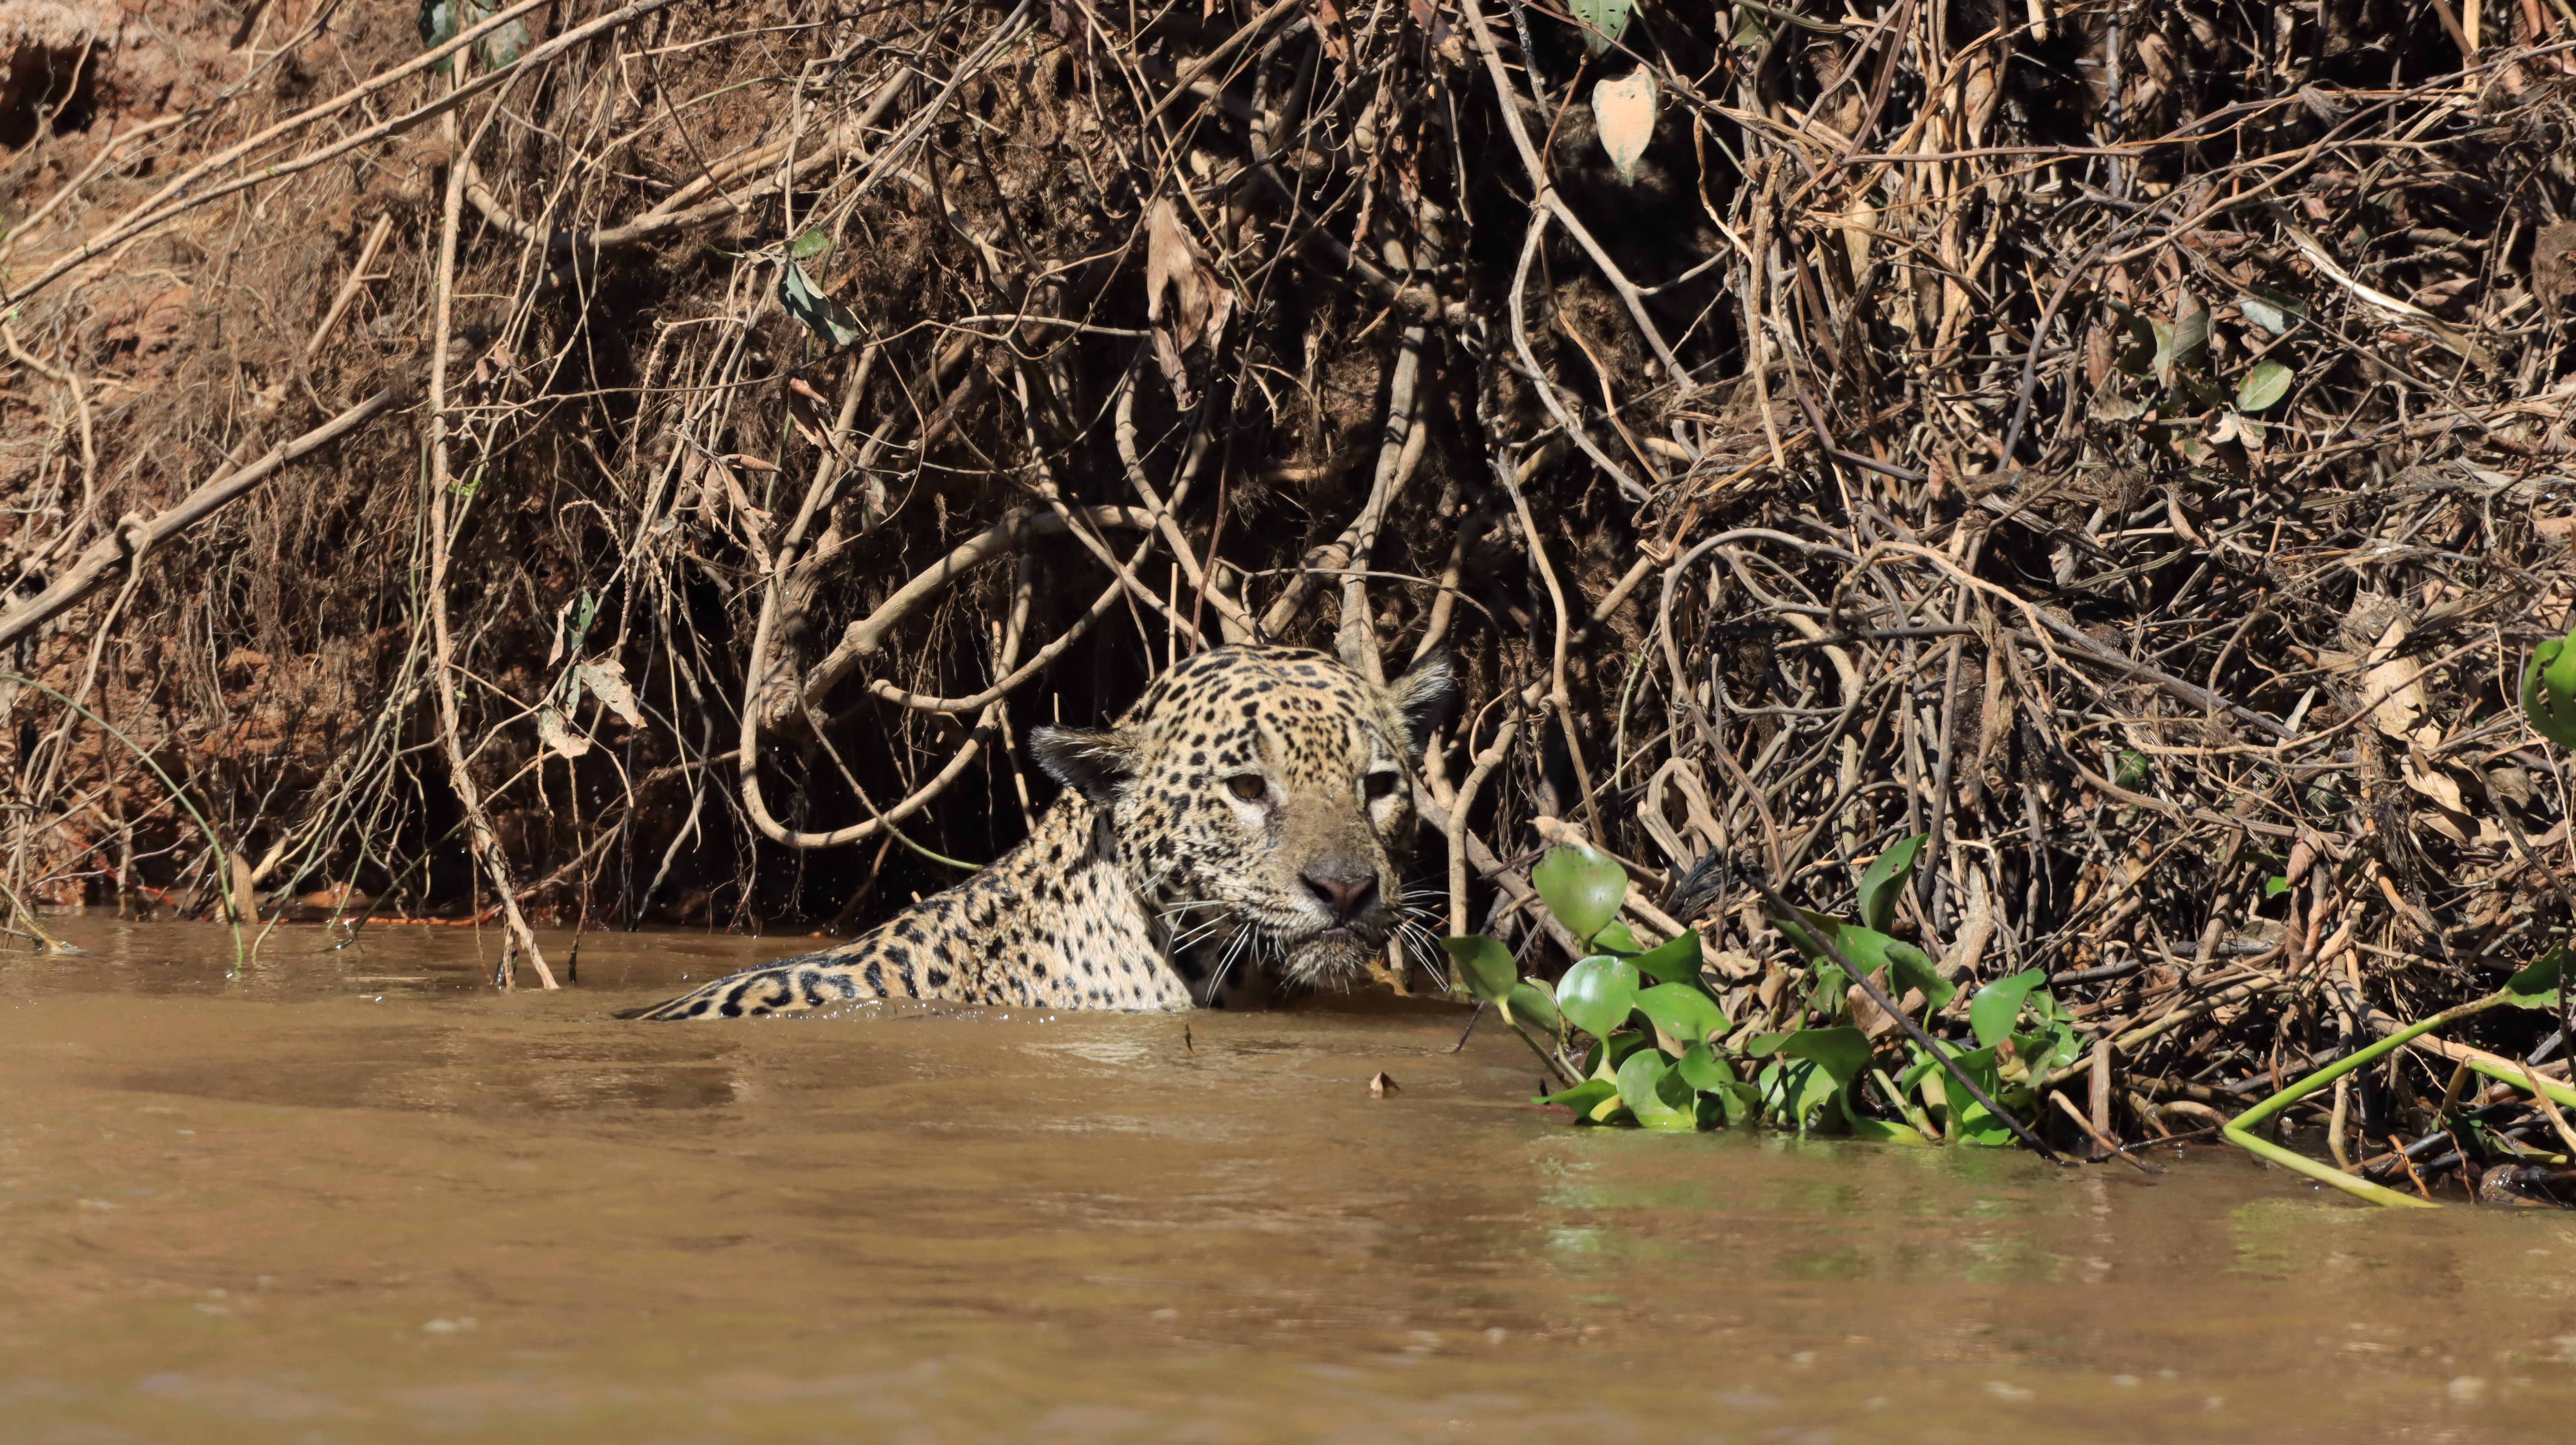
Jaguar: Marcela